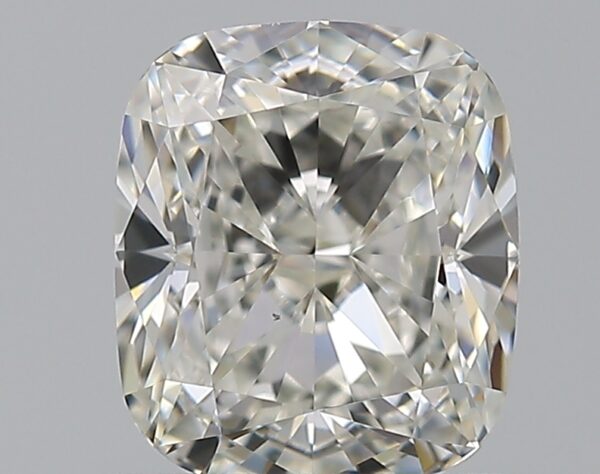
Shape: cushion
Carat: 1.02
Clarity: VS1
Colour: H
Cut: EX
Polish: EX
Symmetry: EX
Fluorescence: F
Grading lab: GIA
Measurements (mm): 6.11 x 5.31 x 3.6